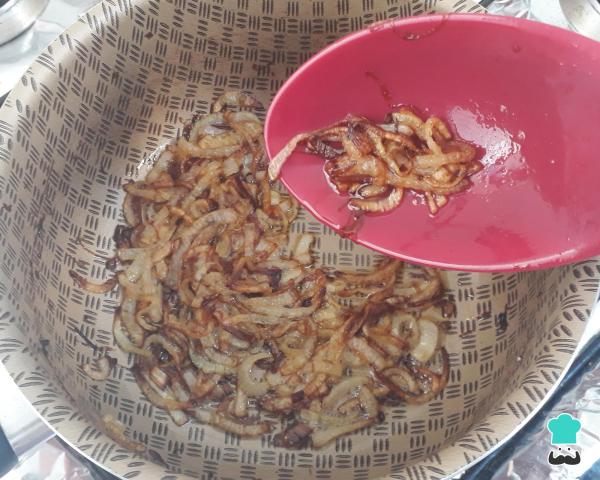
Fríe la cebolla lentamente sin dejar de revolver hasta que comience a caramelizarse, como ves en la foto. Este es el punto ideal en el que debería quedar la cebolla. Truco: Es importante cocinar con el fuego muy bajo y no dejar de revolver para que la cebolla no se queme y amargue.